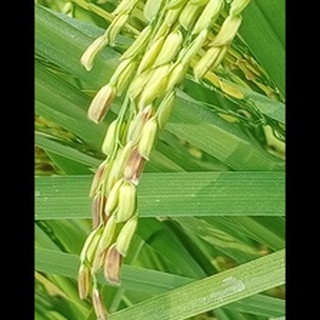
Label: diseased_rice